Jacek Magiera

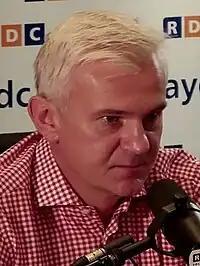
Magiera in 2019

Jacek Magiera (born 1 January 1977) is a Polish professional football manager and former player who played as a centre-back or defensive midfielder. He is currently the assistant manager of the Poland national team.